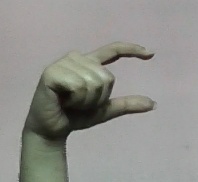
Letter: dal